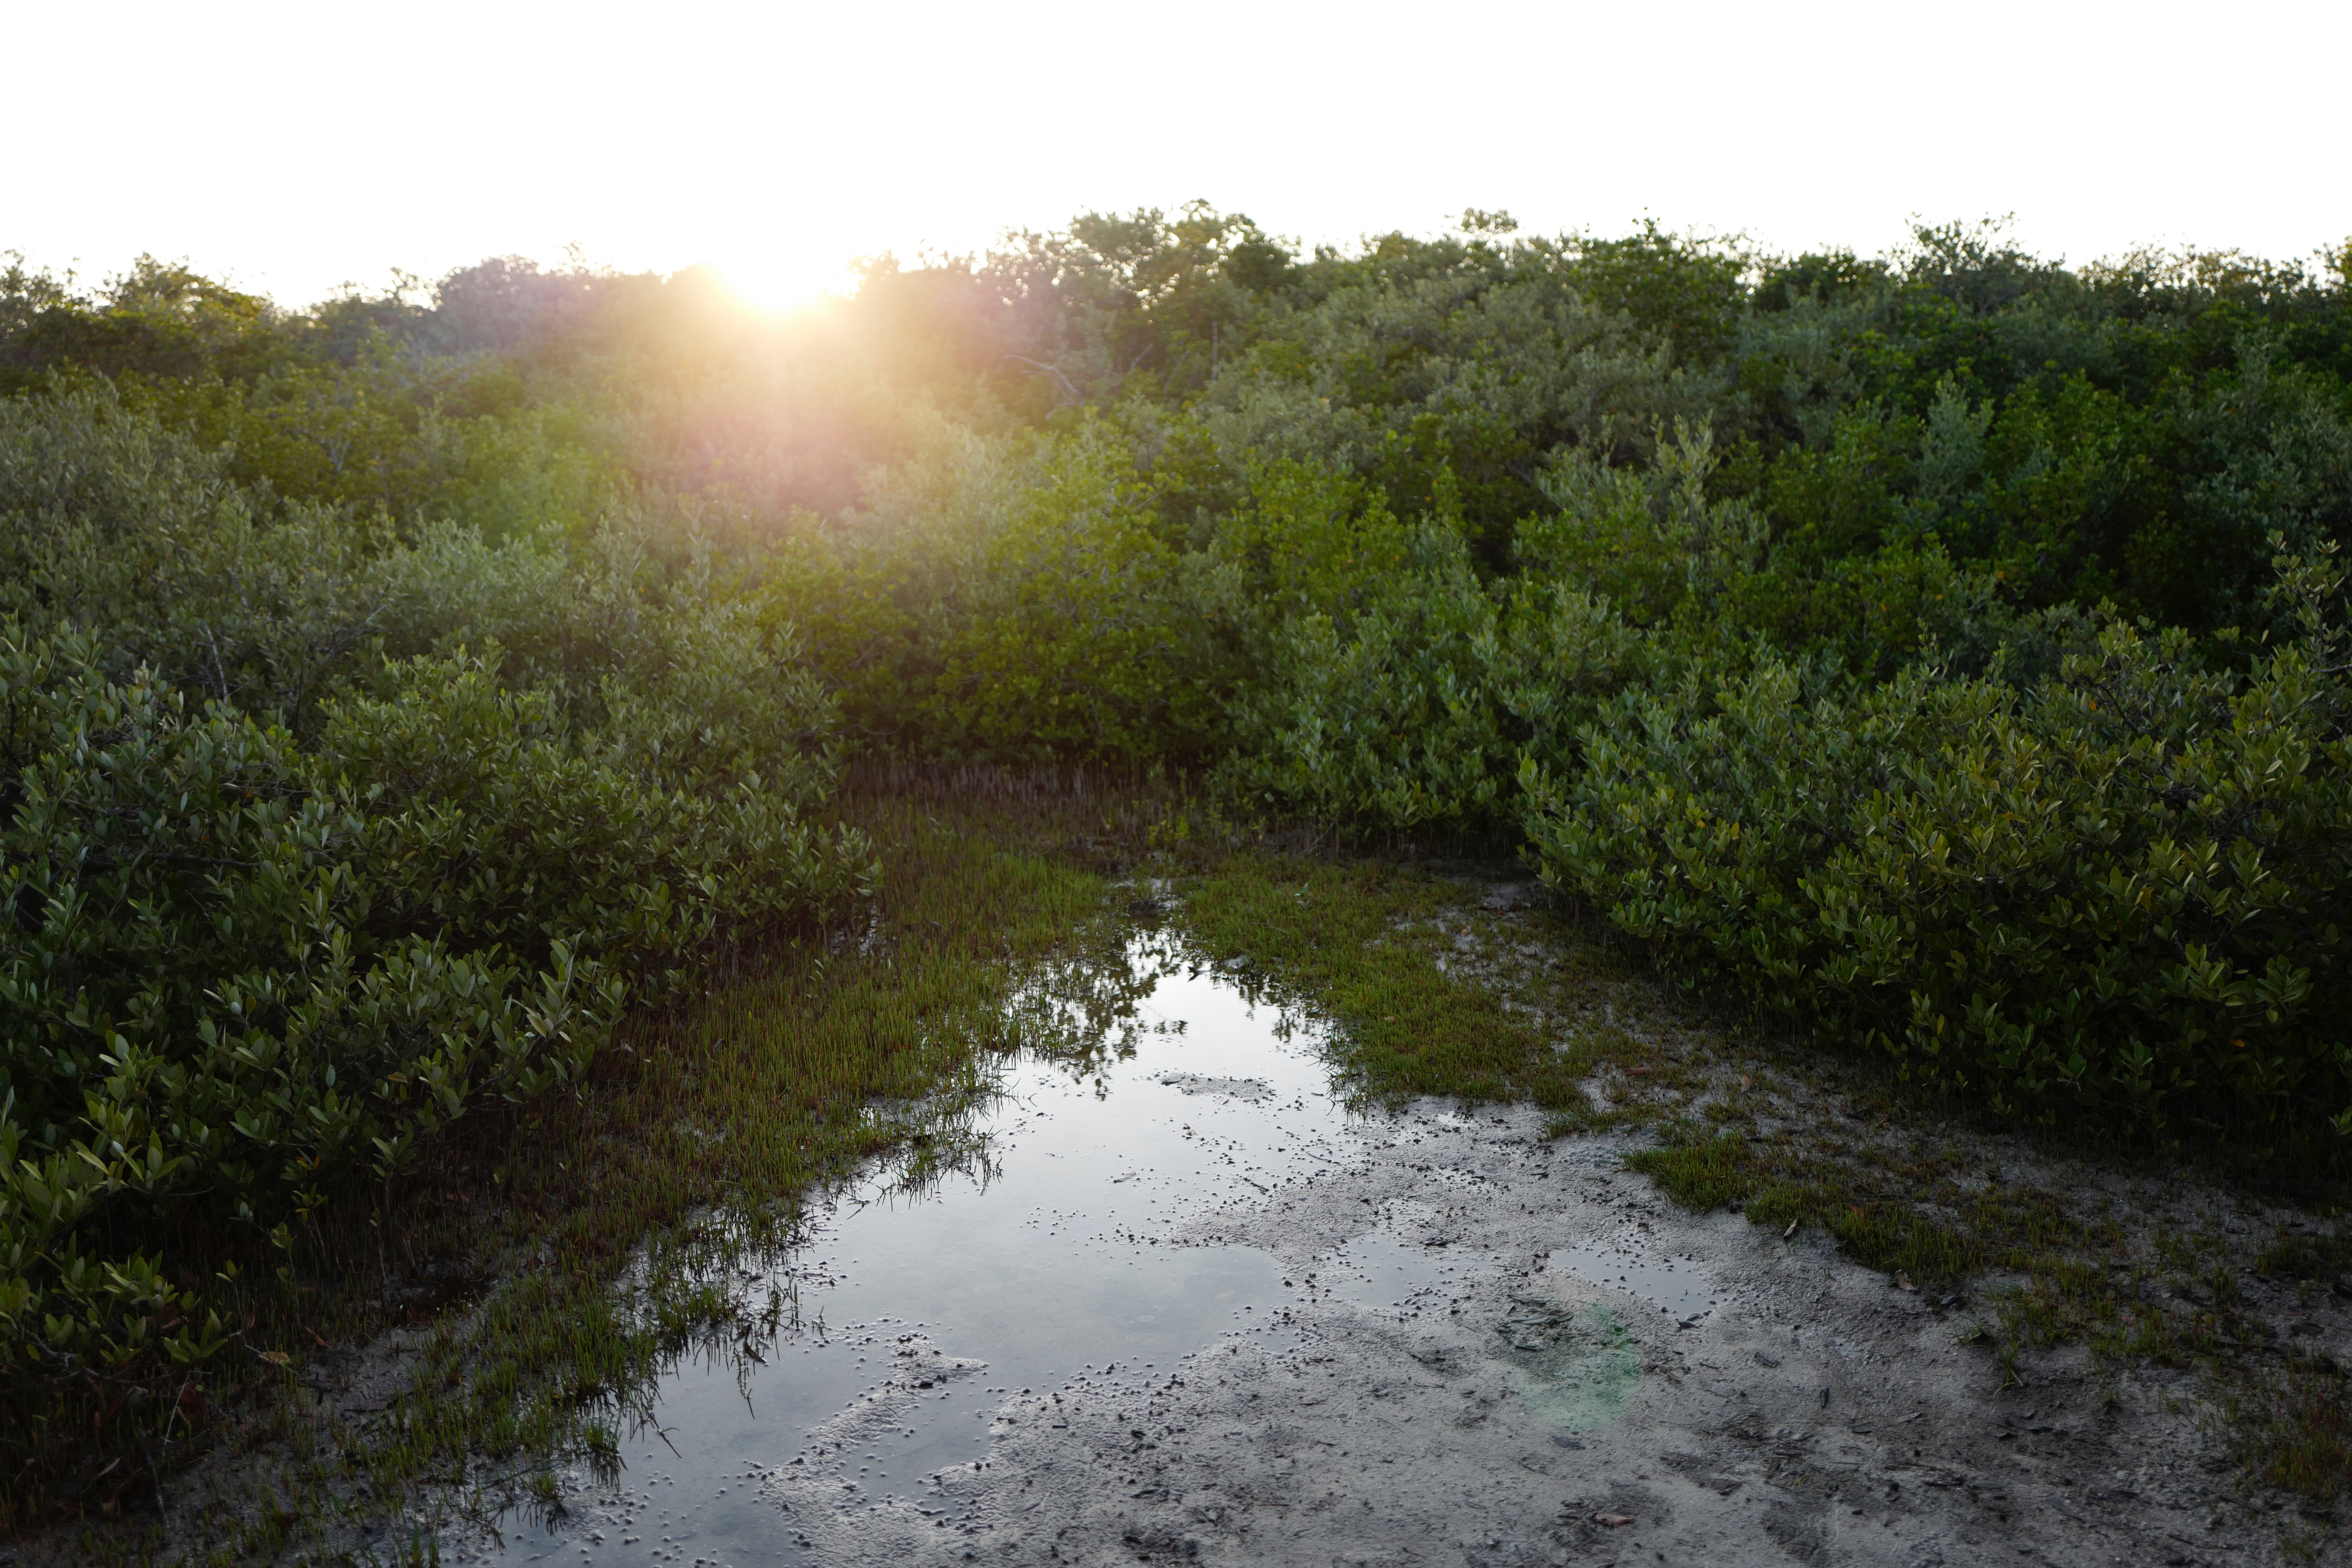
forest, marsh, trail, river, canal, stream, reservoir, waterway, wetland, floodplain, woodland, habitat, ecosystem, natural environment, geographical feature, atmospheric phenomenon